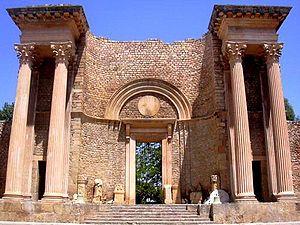
La wilaya de Guelma est une wilaya de l'est algérien située entre les régions d'Annaba et de Constantine.
La civilisation romaine a laissé de nombreuses traces monumentales et archéologiques dans les régions autrefois soumises à Rome. La solidité des constructions a permis à un certain nombre d'entre elles de résister aux assauts du temps et des hommes, parfois grâce à des détournements fonctionnels qui ont évité qu'elles ne soient considérées que comme des carrières de pierre faciles à exploiter - ce qui fut assez souvent le cas.
Guelma, appelée Malaca dans la période de ses fondateurs, les Phéniciens, puis Calama à l'époque romaine, est une commune de la wilaya de Guelma, dont elle est le chef-lieu, située à 60 km au sud-ouest d'Annaba, à 110 km à l'est de Constantine, à 60 km de la mer Méditerranée et à 150 km de la frontière tunisienne.
Cet article présente une liste des sites et monuments classés de la wilaya de Guelma, en Algérie.
Le théâtre romain de Guelma est un théâtre antique situé à Guelma en Algérie, fut édifié au début du IIIᵉ siècle, grâce au financement d'une prêtresse du culte impérial. Complètement détruit, il a été rebâti au début du XXᵉ siècle, ce qui explique son excellent état.
Cet article recense les monuments historiques des départements d'Algérie, anciennes divisions administratives de l'Algérie française, de 1848 à 1962.